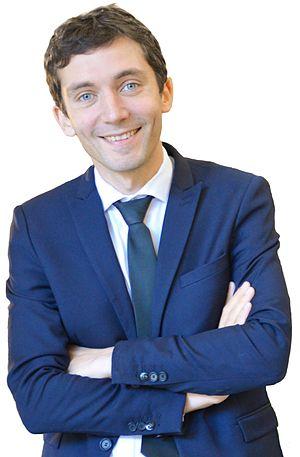
Julien SANCHEZ en 2016
Le Rassemblement national, dénommé Front national jusqu'en 2018, est un parti politique français d'extrême droite fondé en 1972 à l'initiative d'Ordre nouveau. Il est présidé par Jean-Marie Le Pen de sa création à 2011, puis par sa fille Marine Le Pen.
Julien Sanchez, né le 19 octobre 1983 à Argenteuil, est un homme politique français.